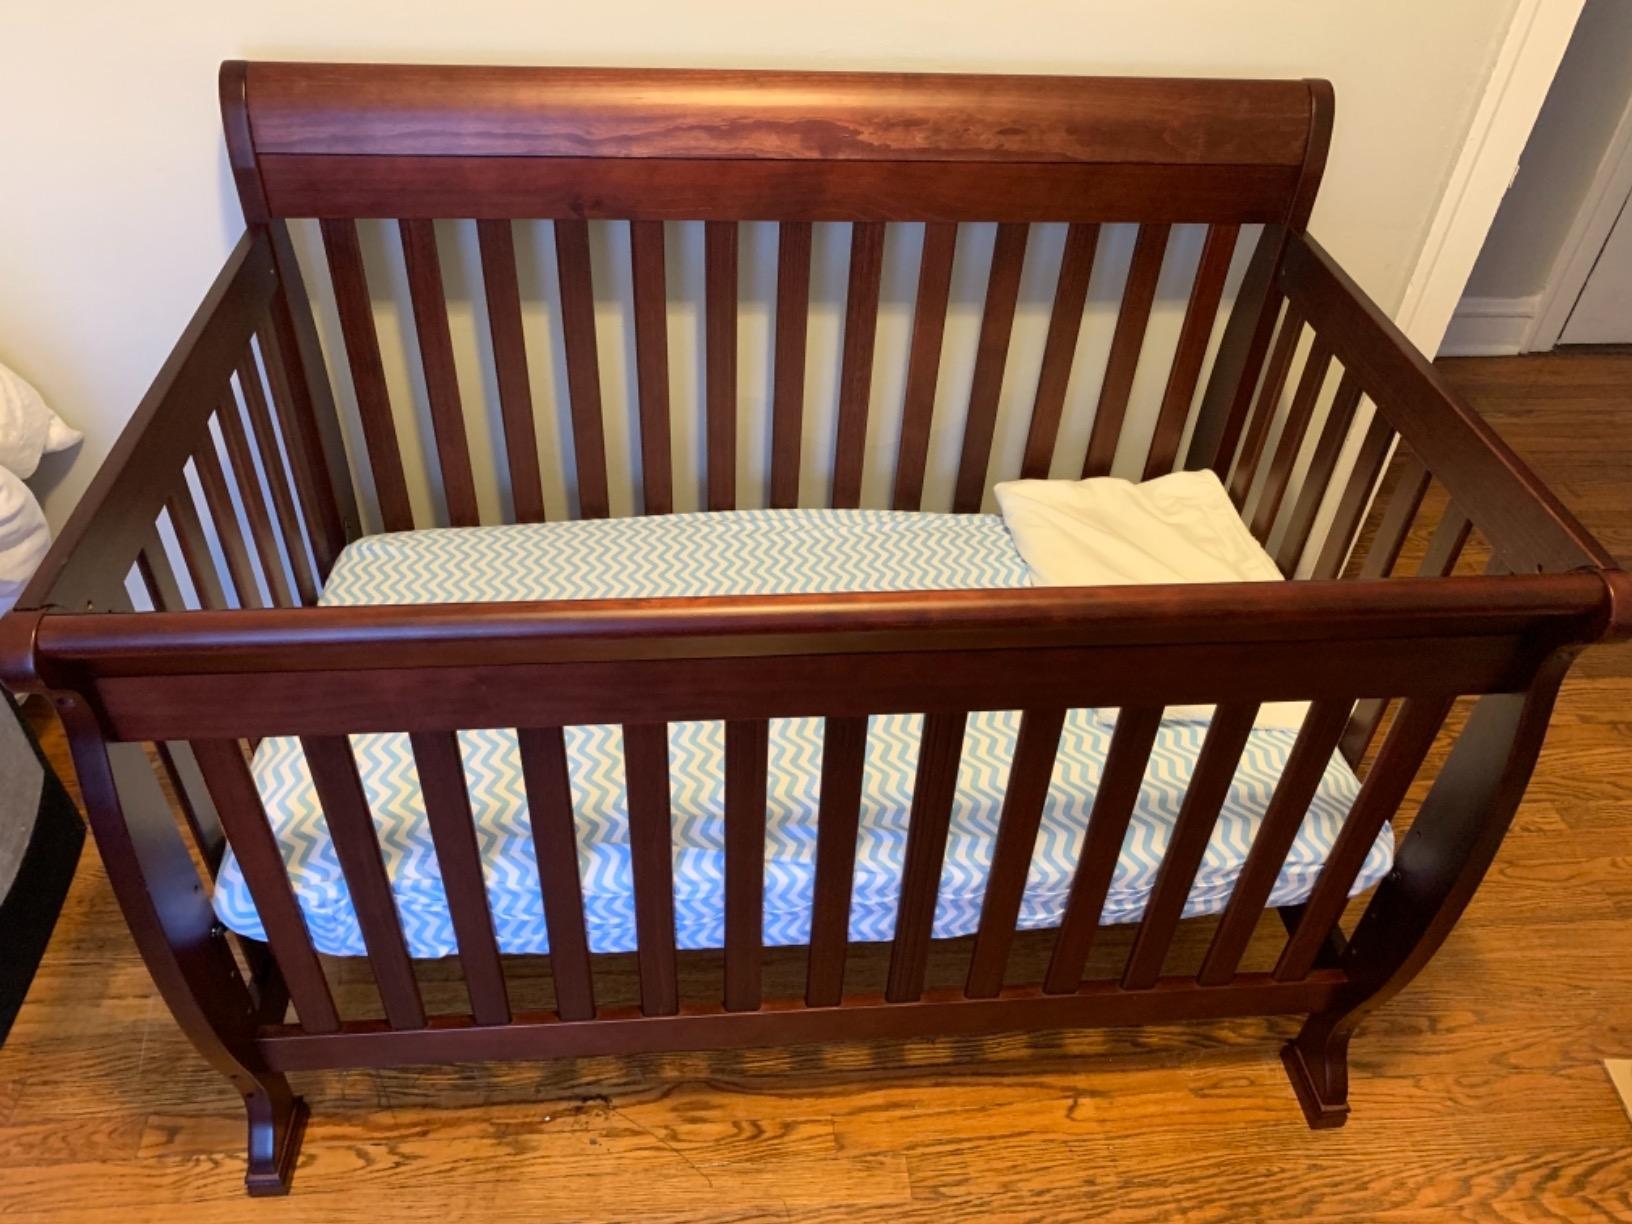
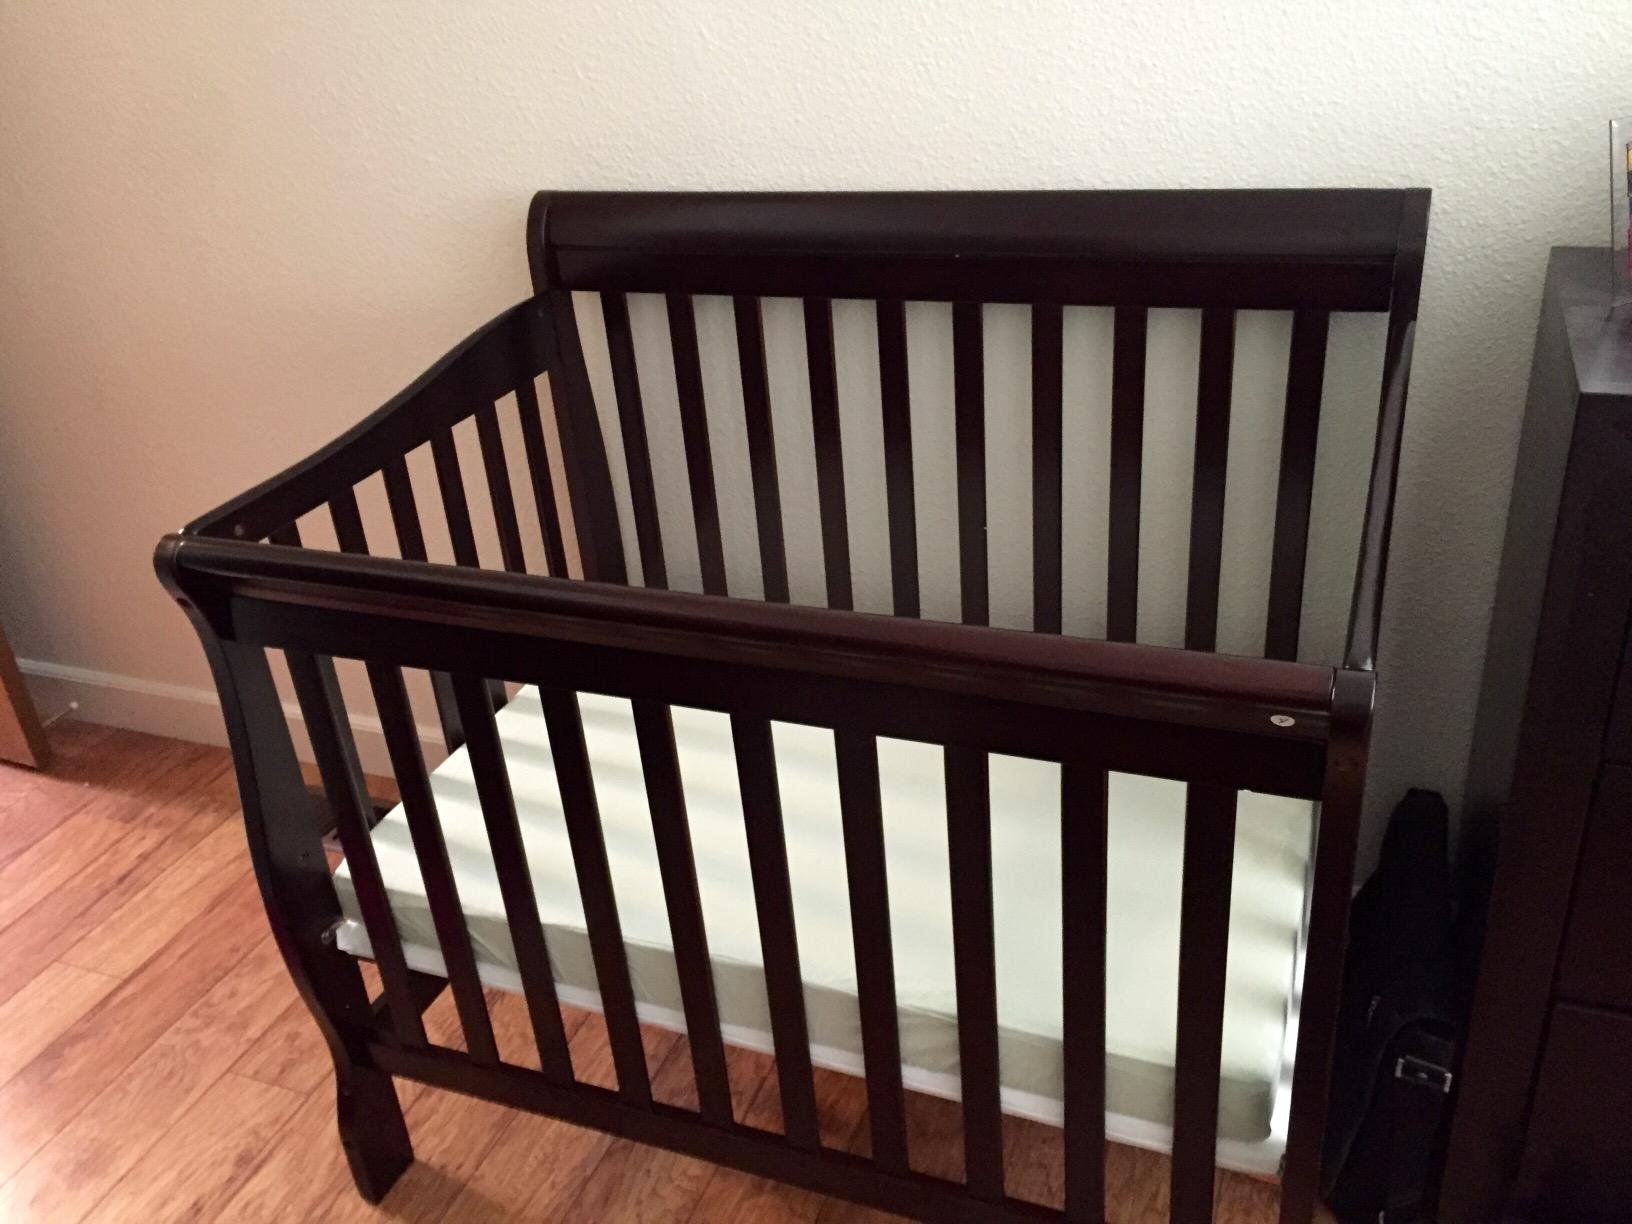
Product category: products_crib
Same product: no